Seabird

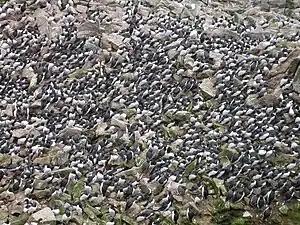
Common murres breed on densely packed colonies on offshore rocks, islands and cliffs.

Care of young is protracted, extending for as long as six months, among the longest for birds. For example, once common guillemot chicks fledge, they remain with the male parent for several months at sea. The frigatebirds have the longest period of parental care of any bird except a few raptors and the southern ground hornbill, with each chick fledging after four to six months and continued assistance after that for up to fourteen months. Due to the extended period of care, breeding occurs every two years rather than annually for some species. This life-history strategy has probably evolved both in response to the challenges of living at sea (collecting widely scattered prey items), the frequency of breeding failures due to unfavourable marine conditions, and the relative lack of predation compared to that of land-living birds.